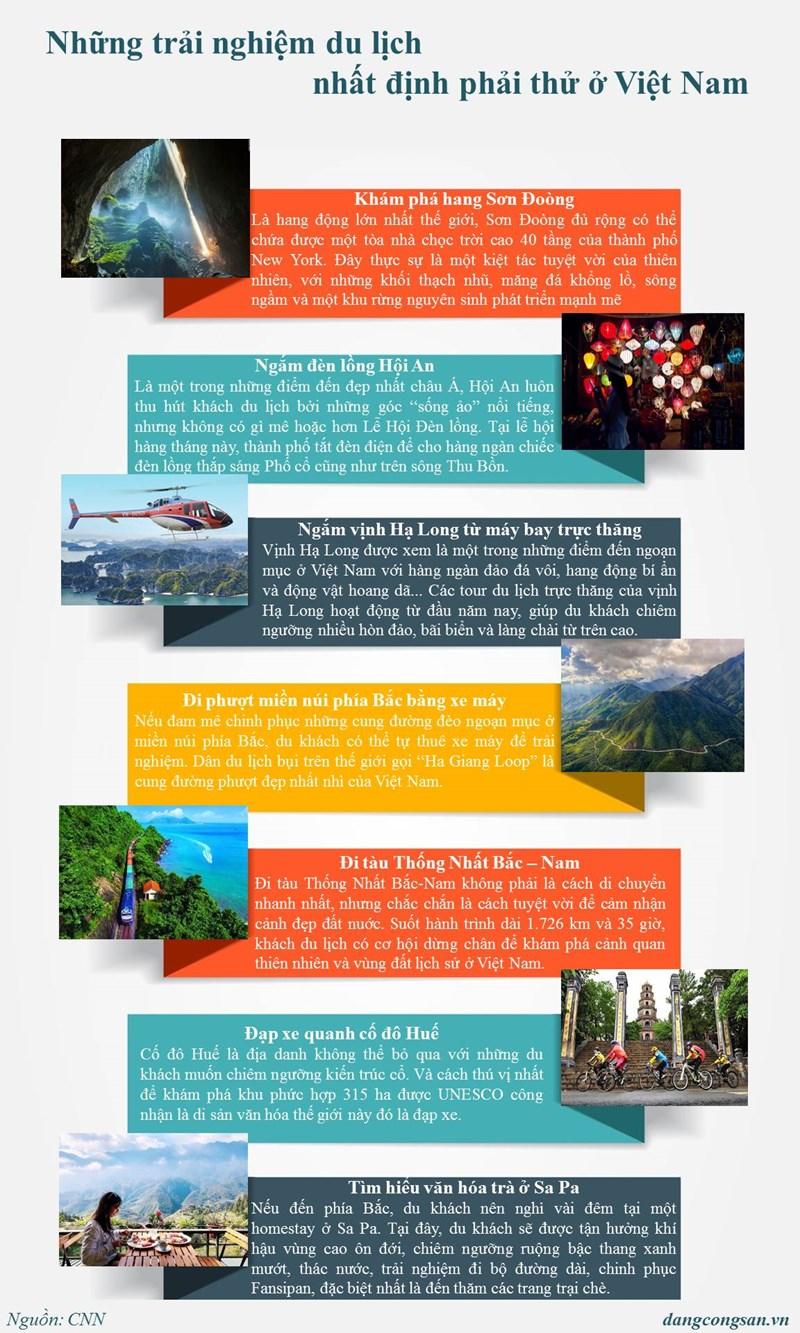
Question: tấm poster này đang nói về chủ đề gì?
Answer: những trải nghiệm du lịch nhất đinh phải thử ở việt nam